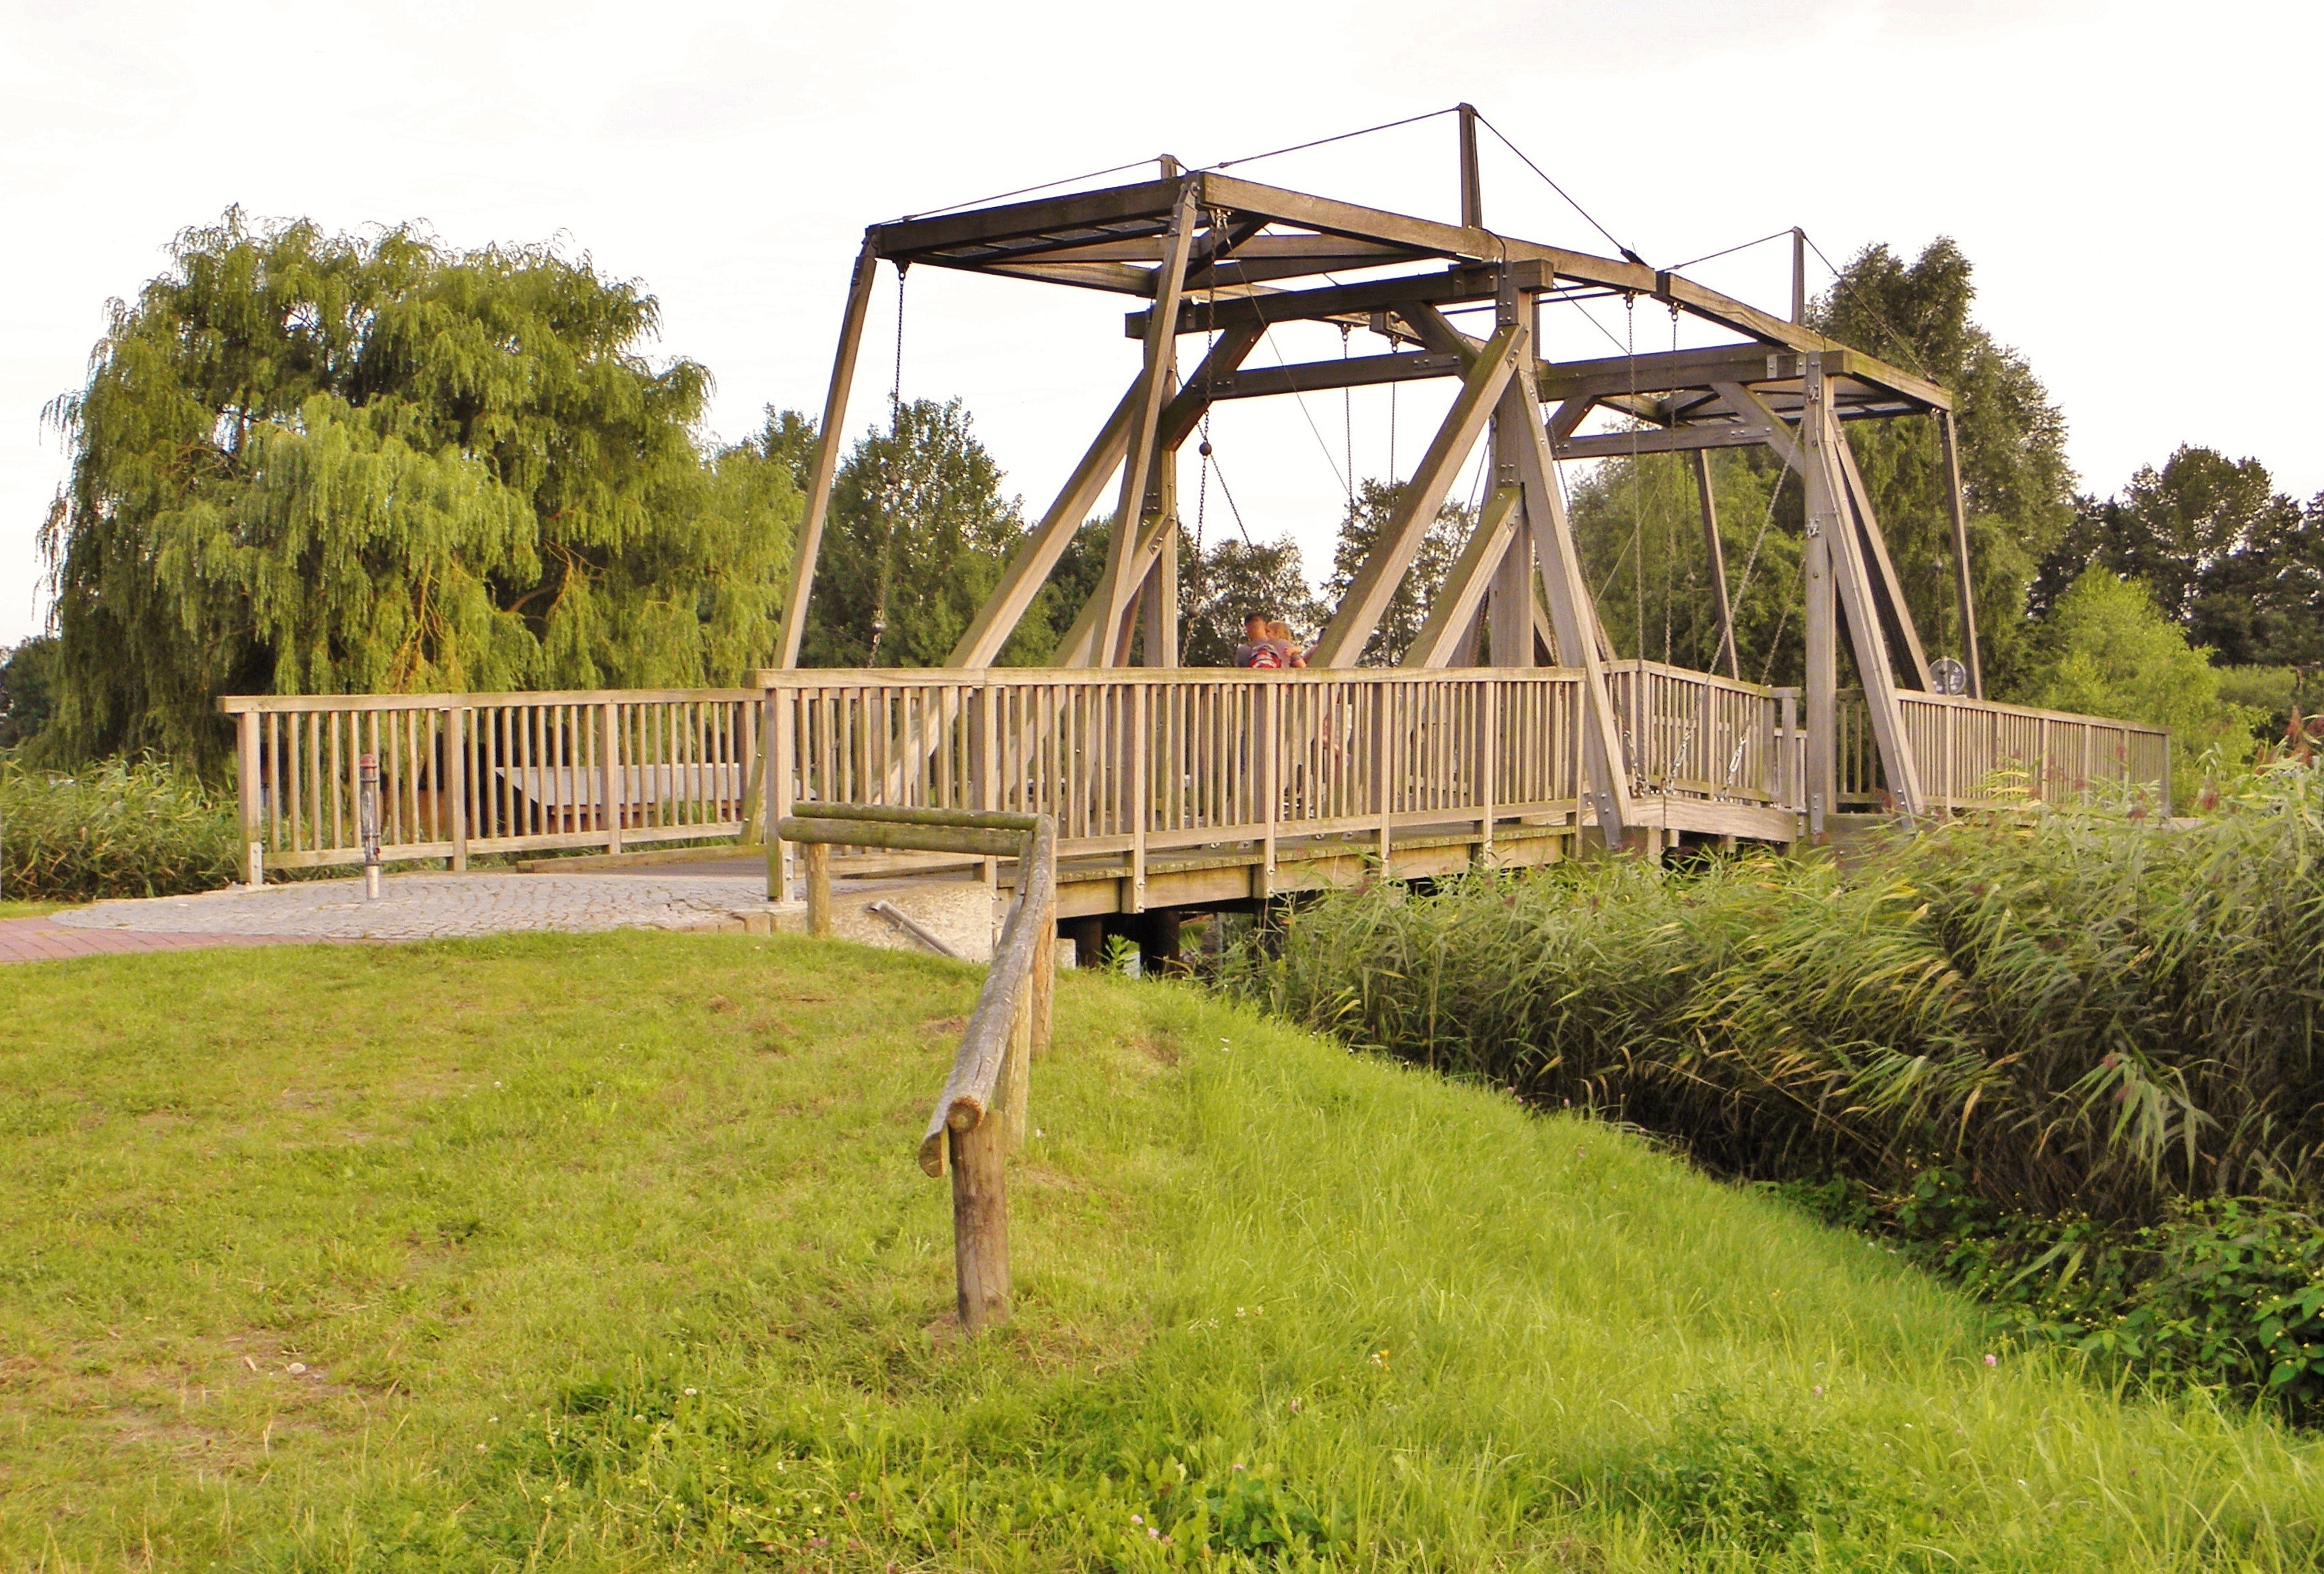
bridge, antique, drawbridge, wooden bridge, truss bridge, outdoor structure, ueckerm nde